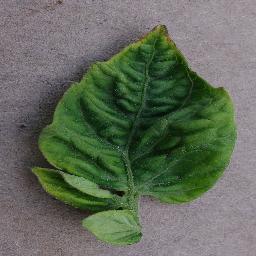
Label: Tomato___Tomato_Yellow_Leaf_Curl_Virus